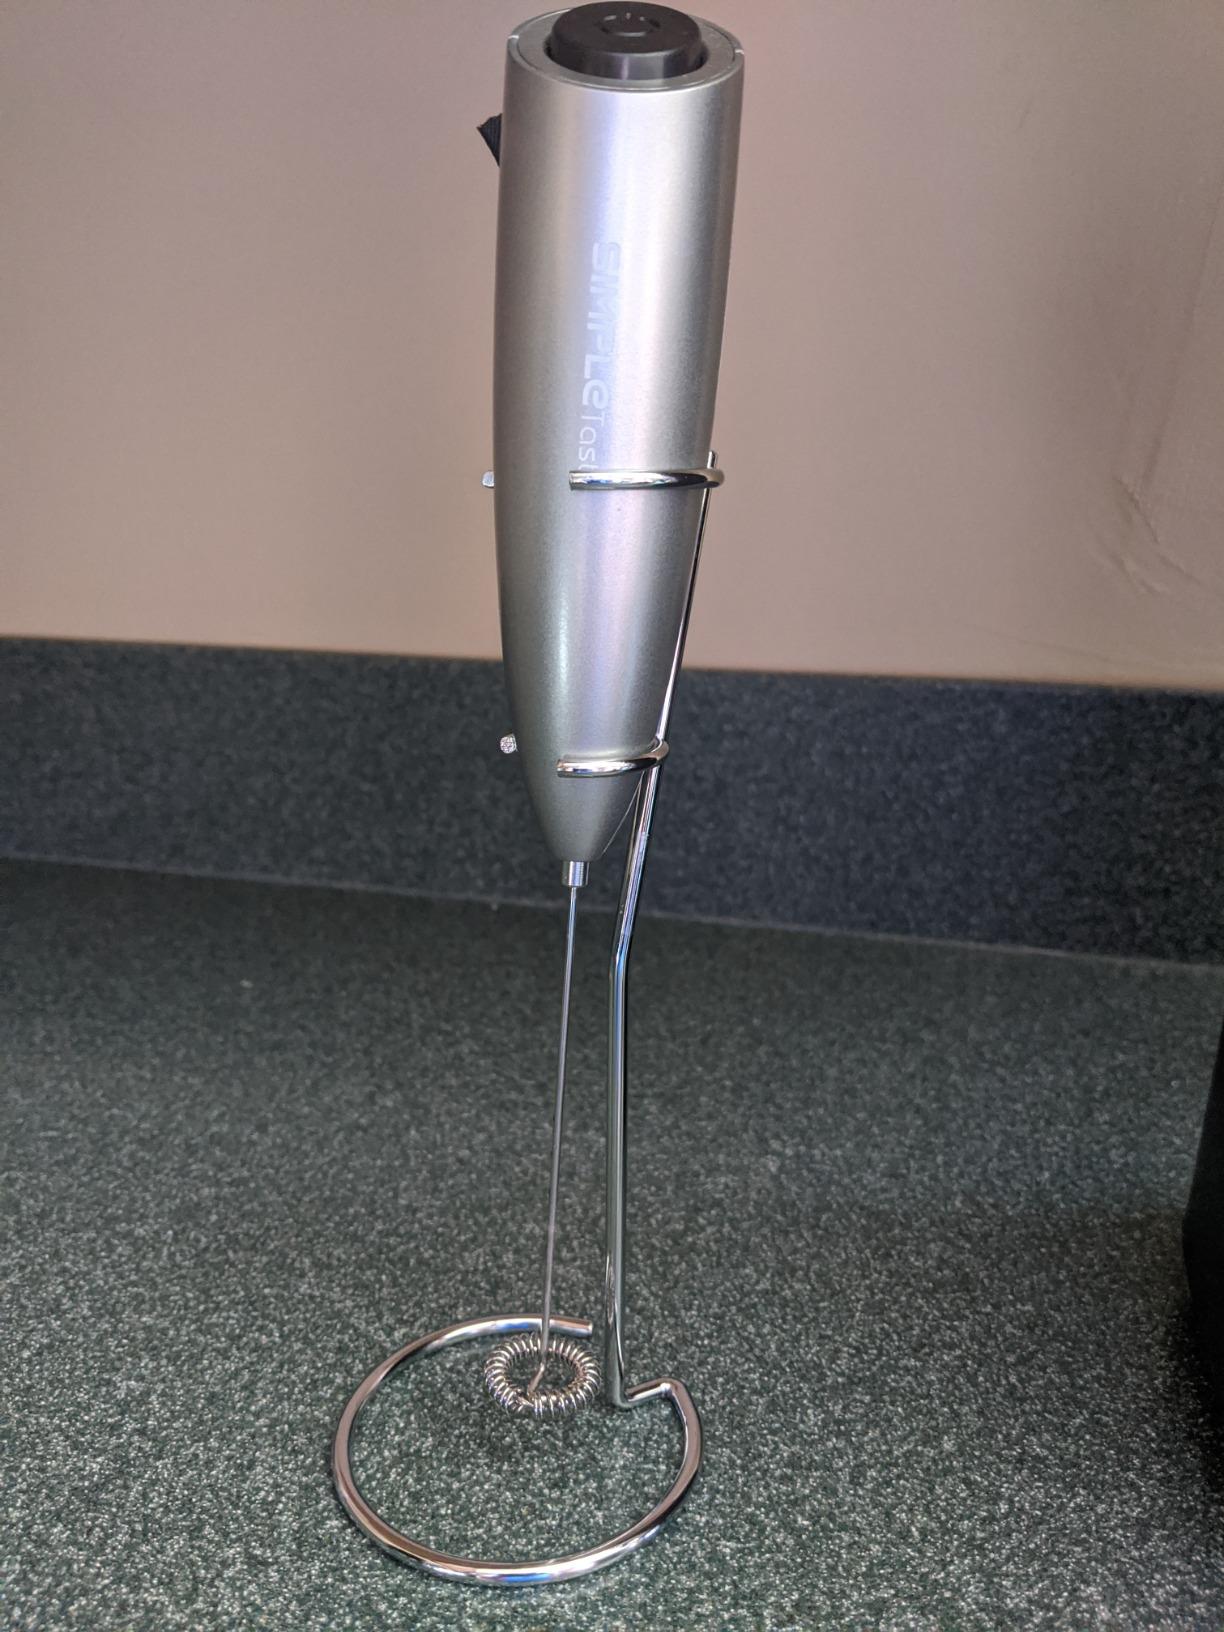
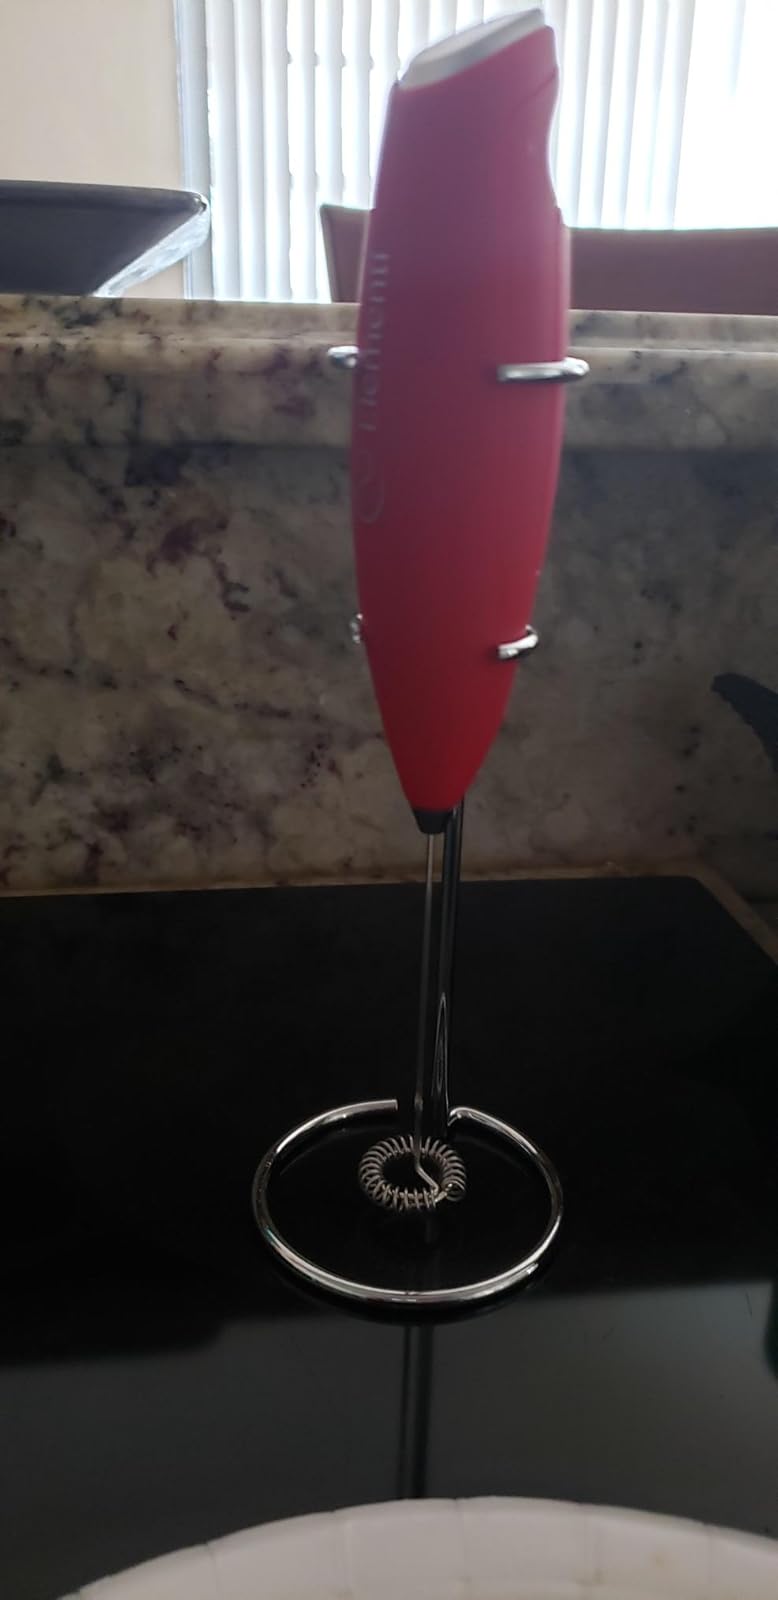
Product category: items_mixer
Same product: no